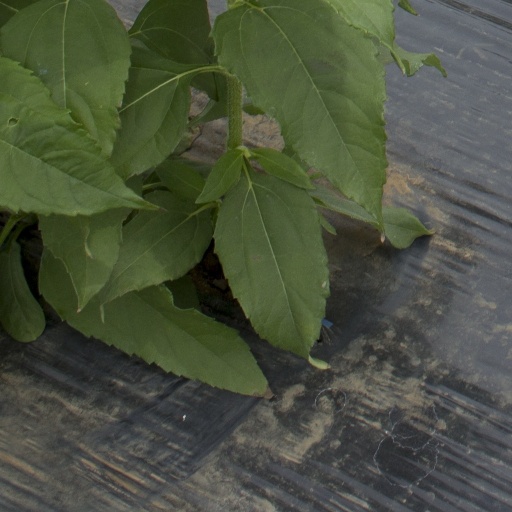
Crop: Jerusalem artichoke